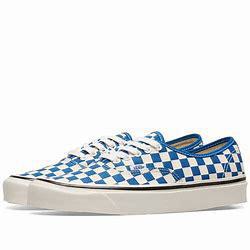
Brand: Vans
Model: UA Authentic